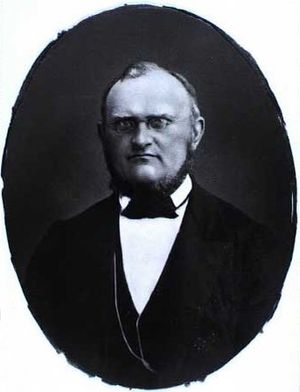
Adam Fabricius
Adam Kristoffer Fabricius var en dansk historiker, forfatter og sognepræst, som var født i Bøvling Præstegård ved Lemvig.